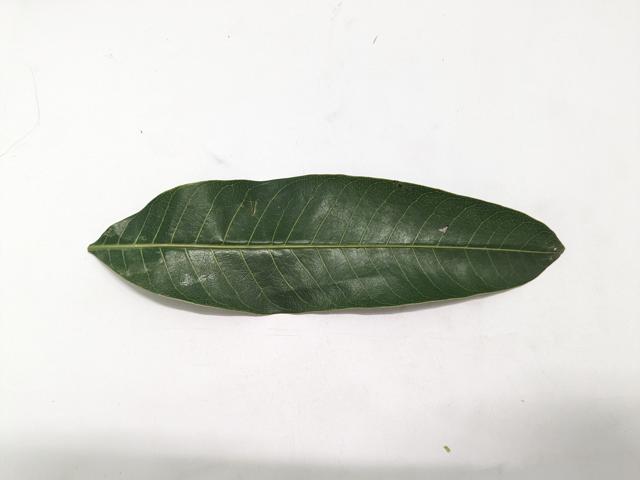
Mango leaf variety: Chaunsa